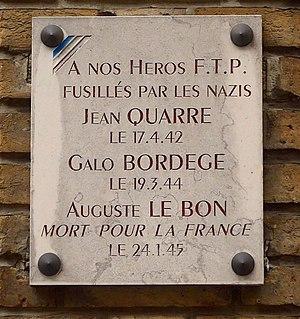
Plaque commémorative Jean QUARRE Galo BORDEGE Auguste LE BON, 27 rue Docteur-Potain, Paris 19e
La rue du Docteur-Potain est une voie du 19ᵉ arrondissement de Paris, en France.
Jean Quarré est un militant communiste et résistant, né à Paris 10ᵉ le 22 septembre 1919 et mort fusillé au Mont-Valérien le 17 avril 1942.